Area codes 812 and 930

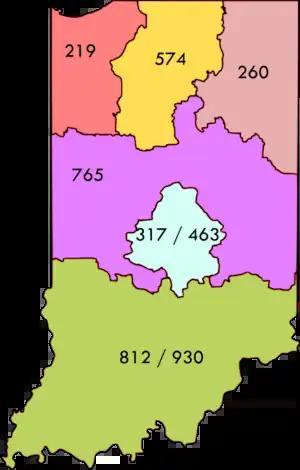
The area codes of Indiana

Area codes 812 and 930 are telephone area codes in the North American Numbering Plan (NANP) for the southern third of the state of Indiana.